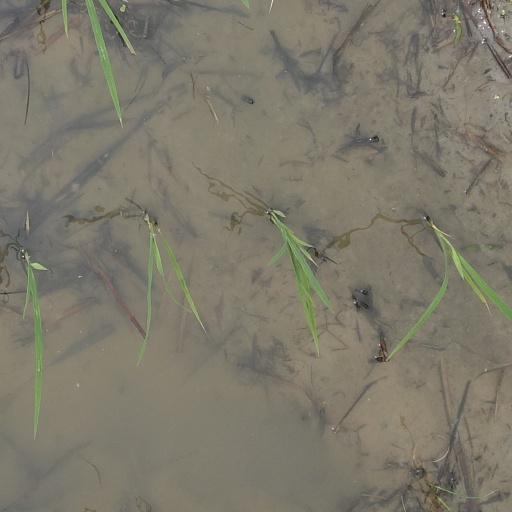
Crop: rice